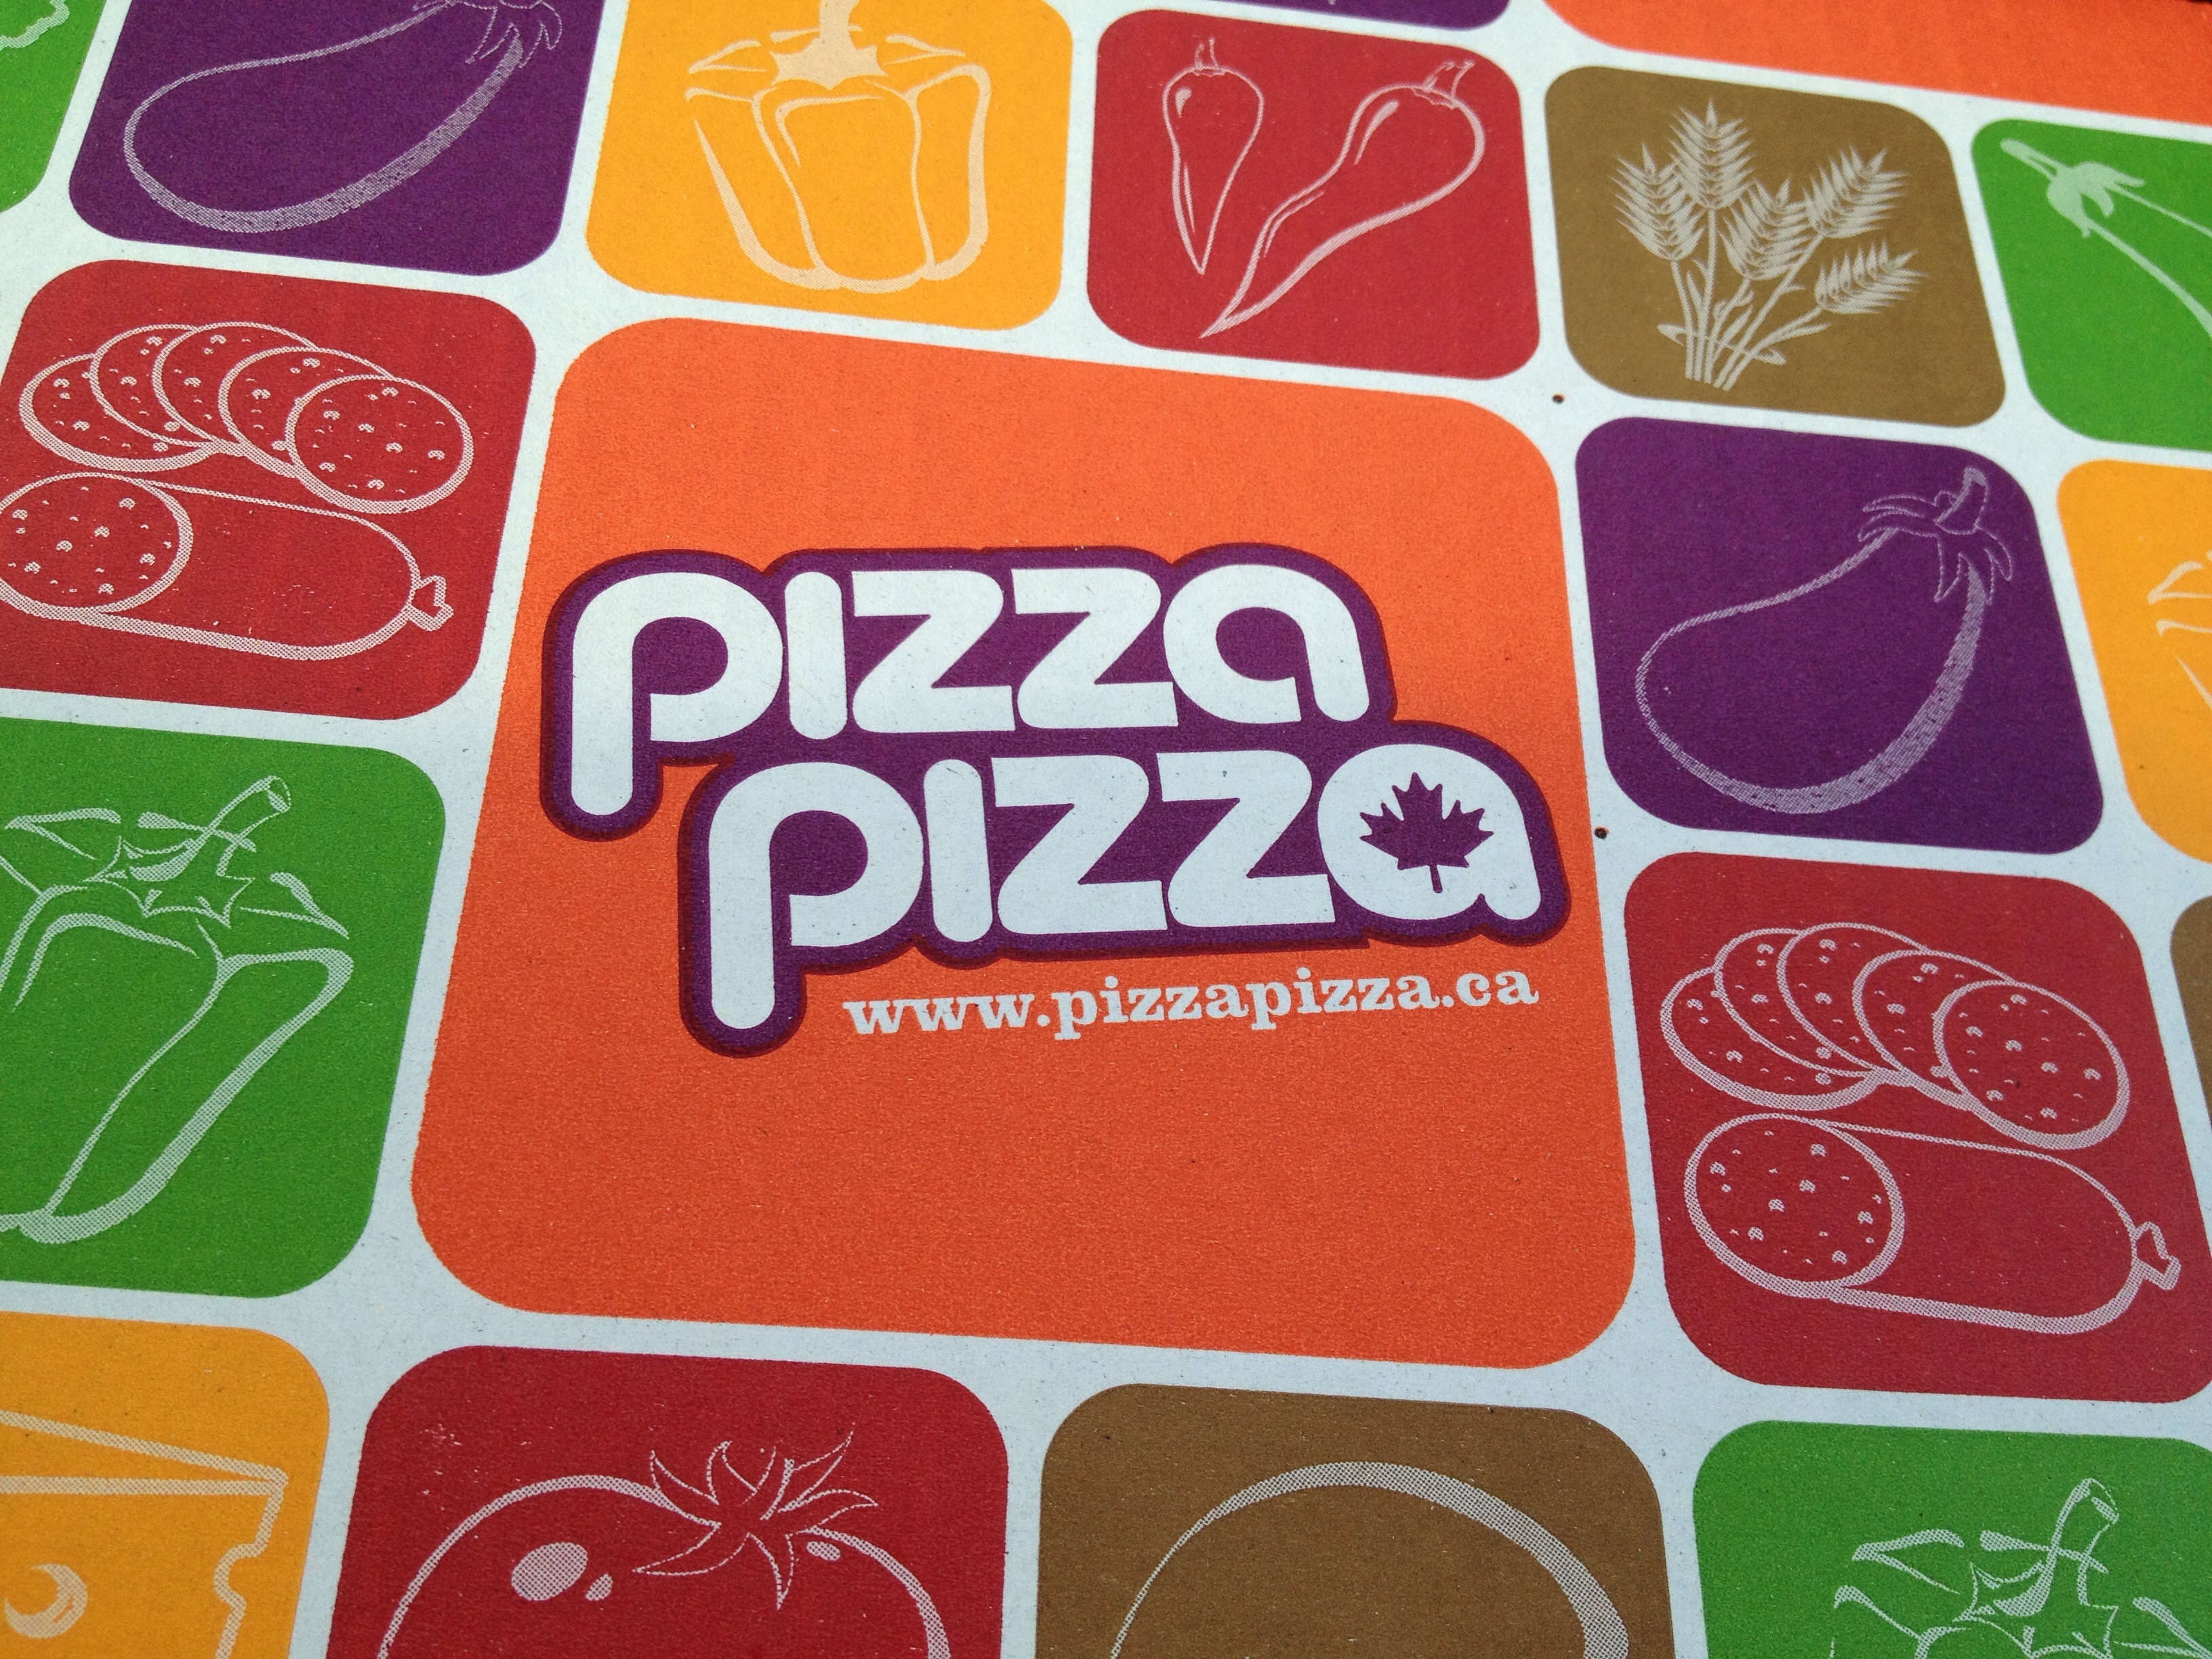
food, color, dessert, brand, font, design